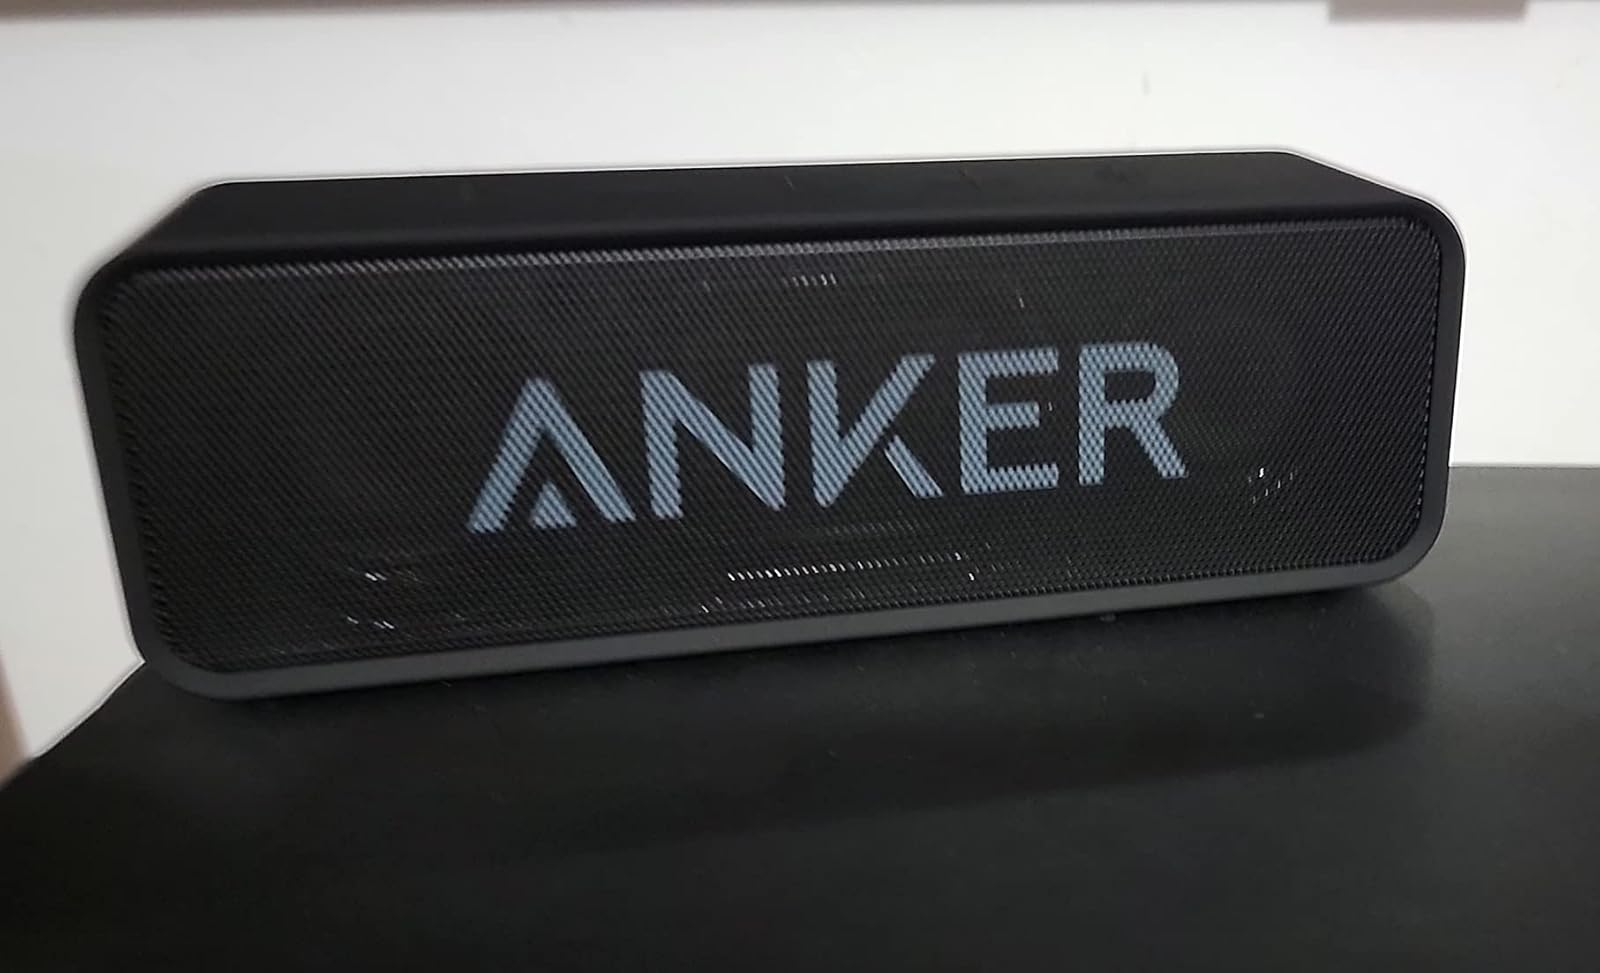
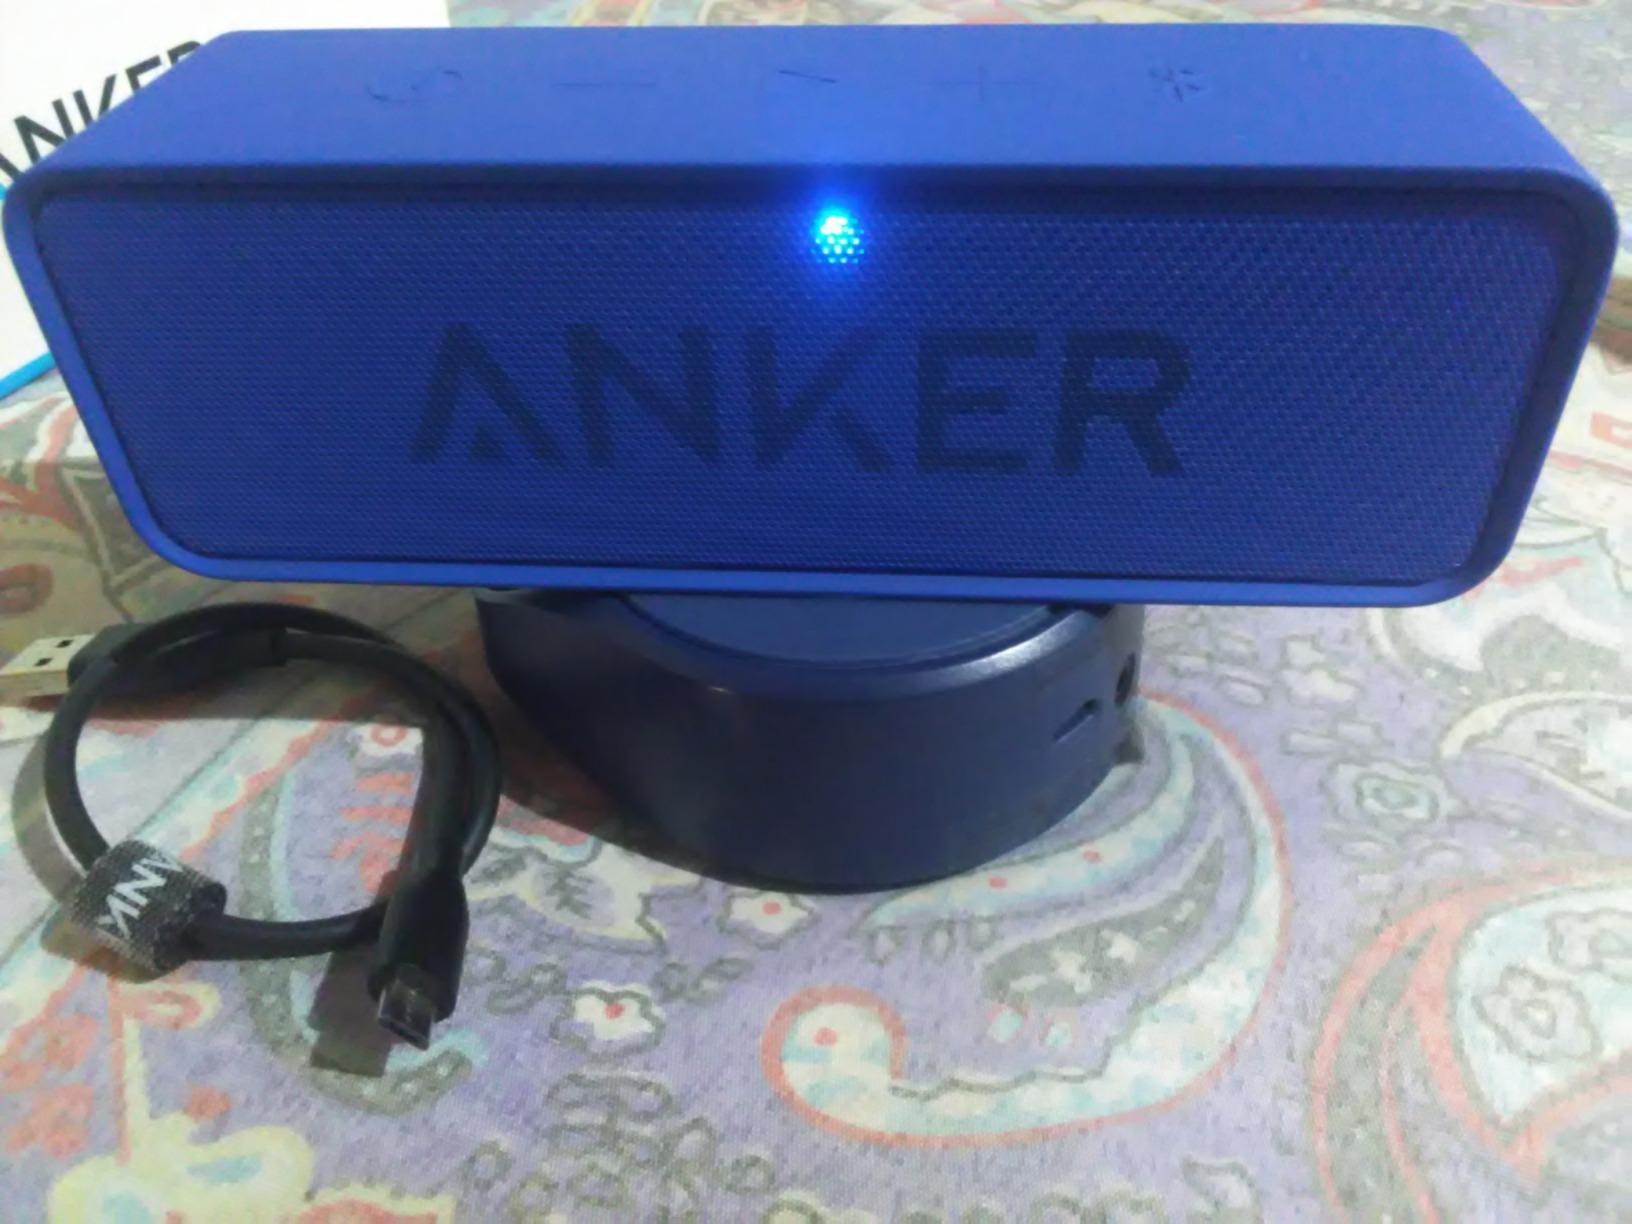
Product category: speaker
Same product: no